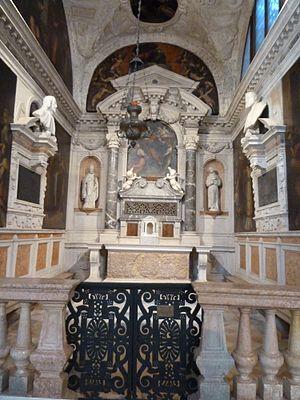
Sant'Antonin (Venice)
L'église Sant'Antonin est une église catholique de Venise, en Italie.